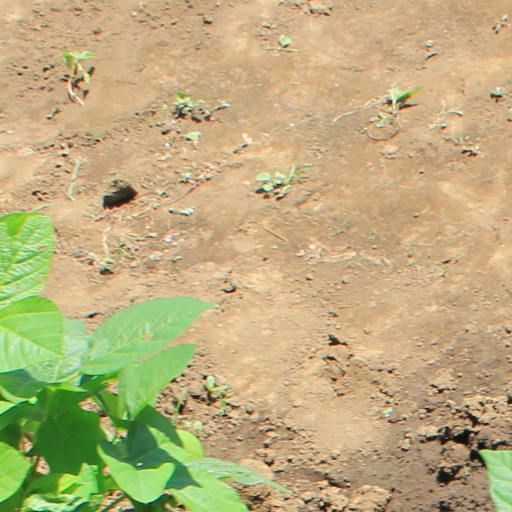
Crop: soybean